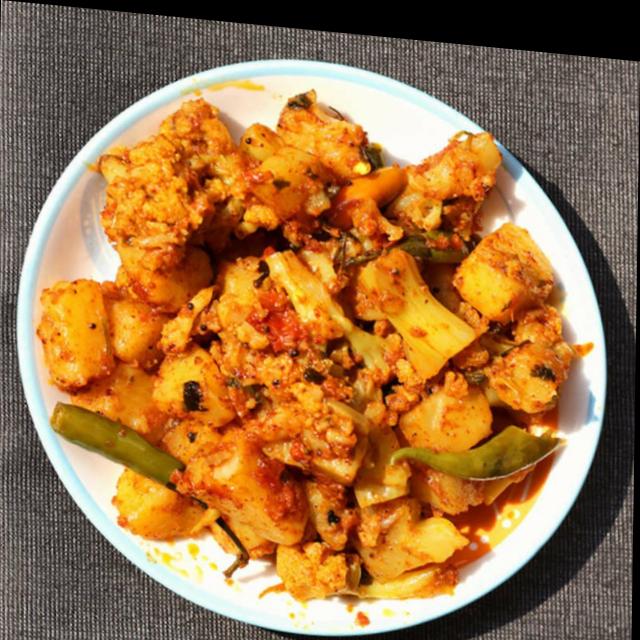
Dish: aloo_gobi